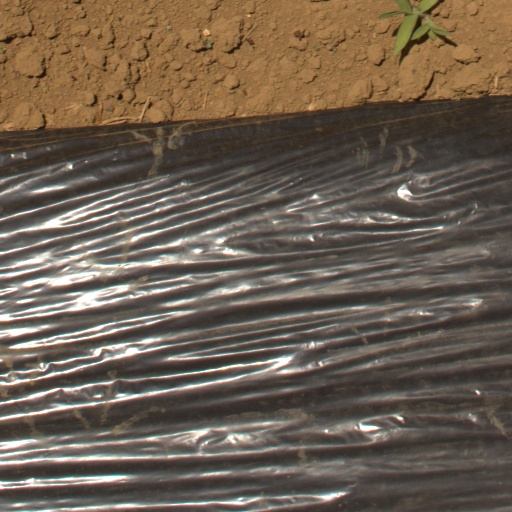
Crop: Jerusalem artichoke